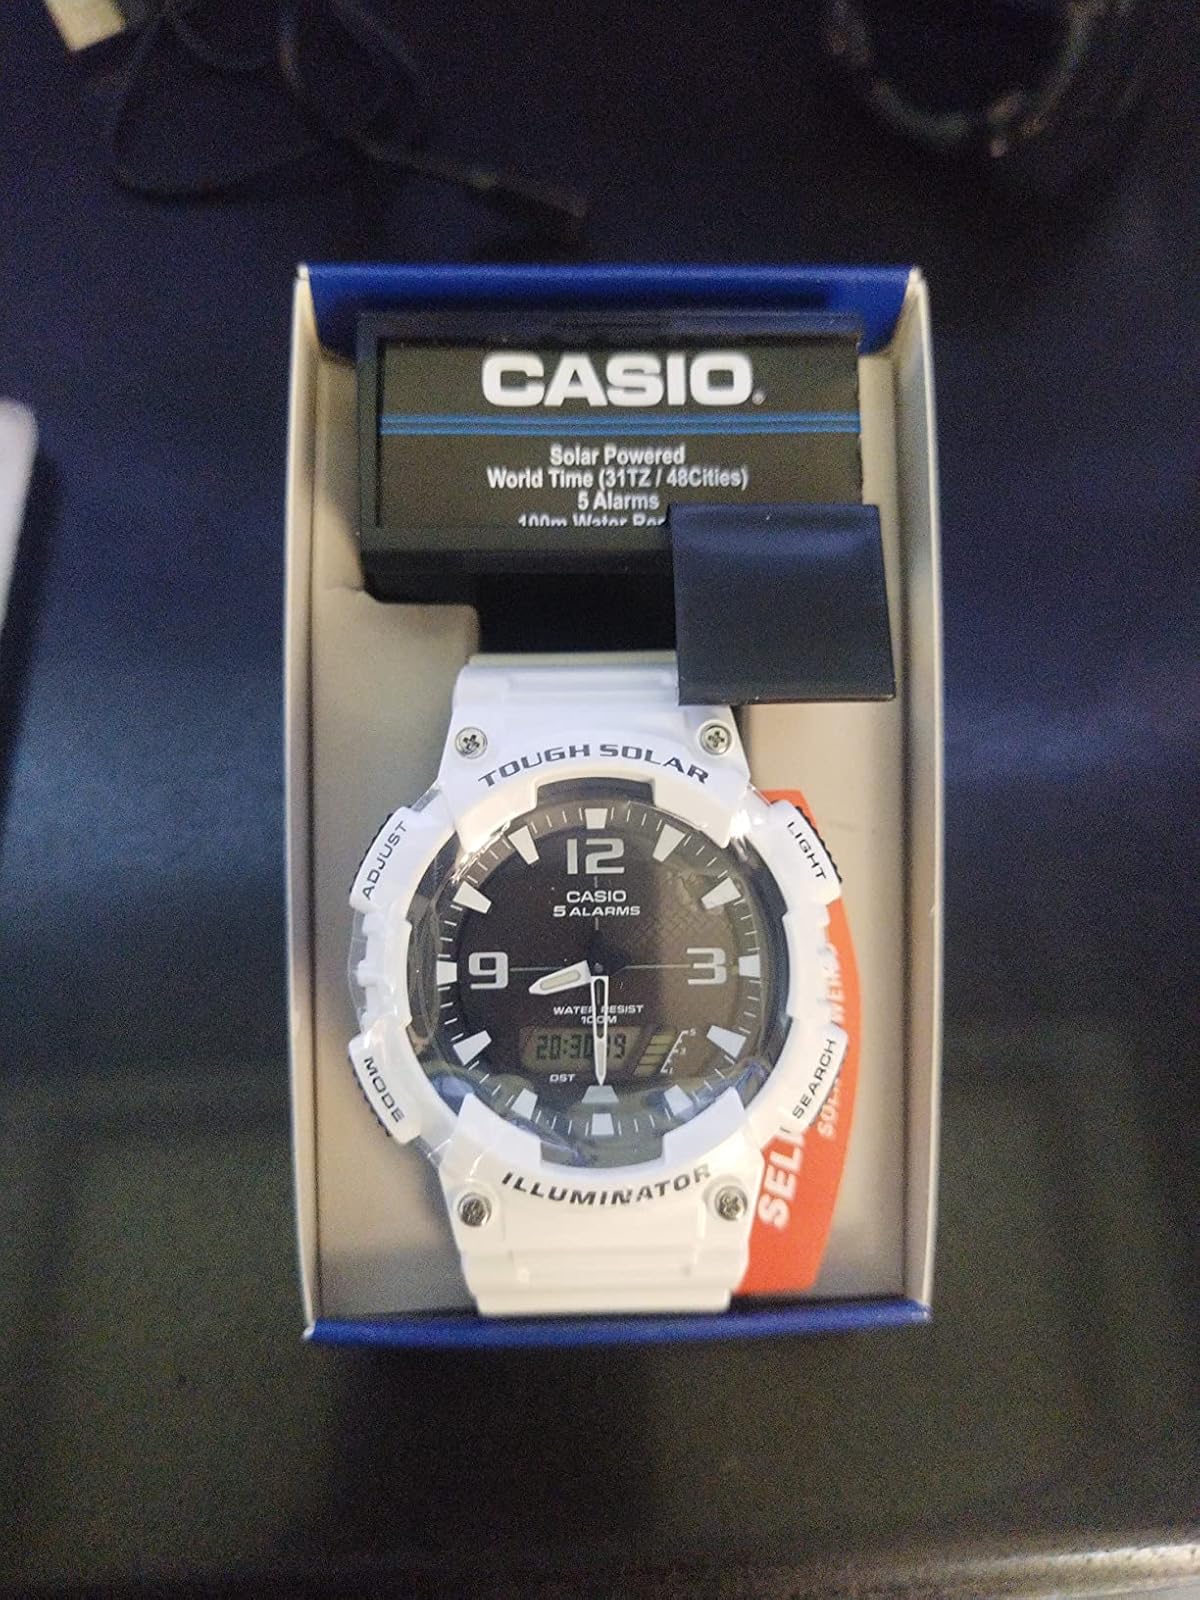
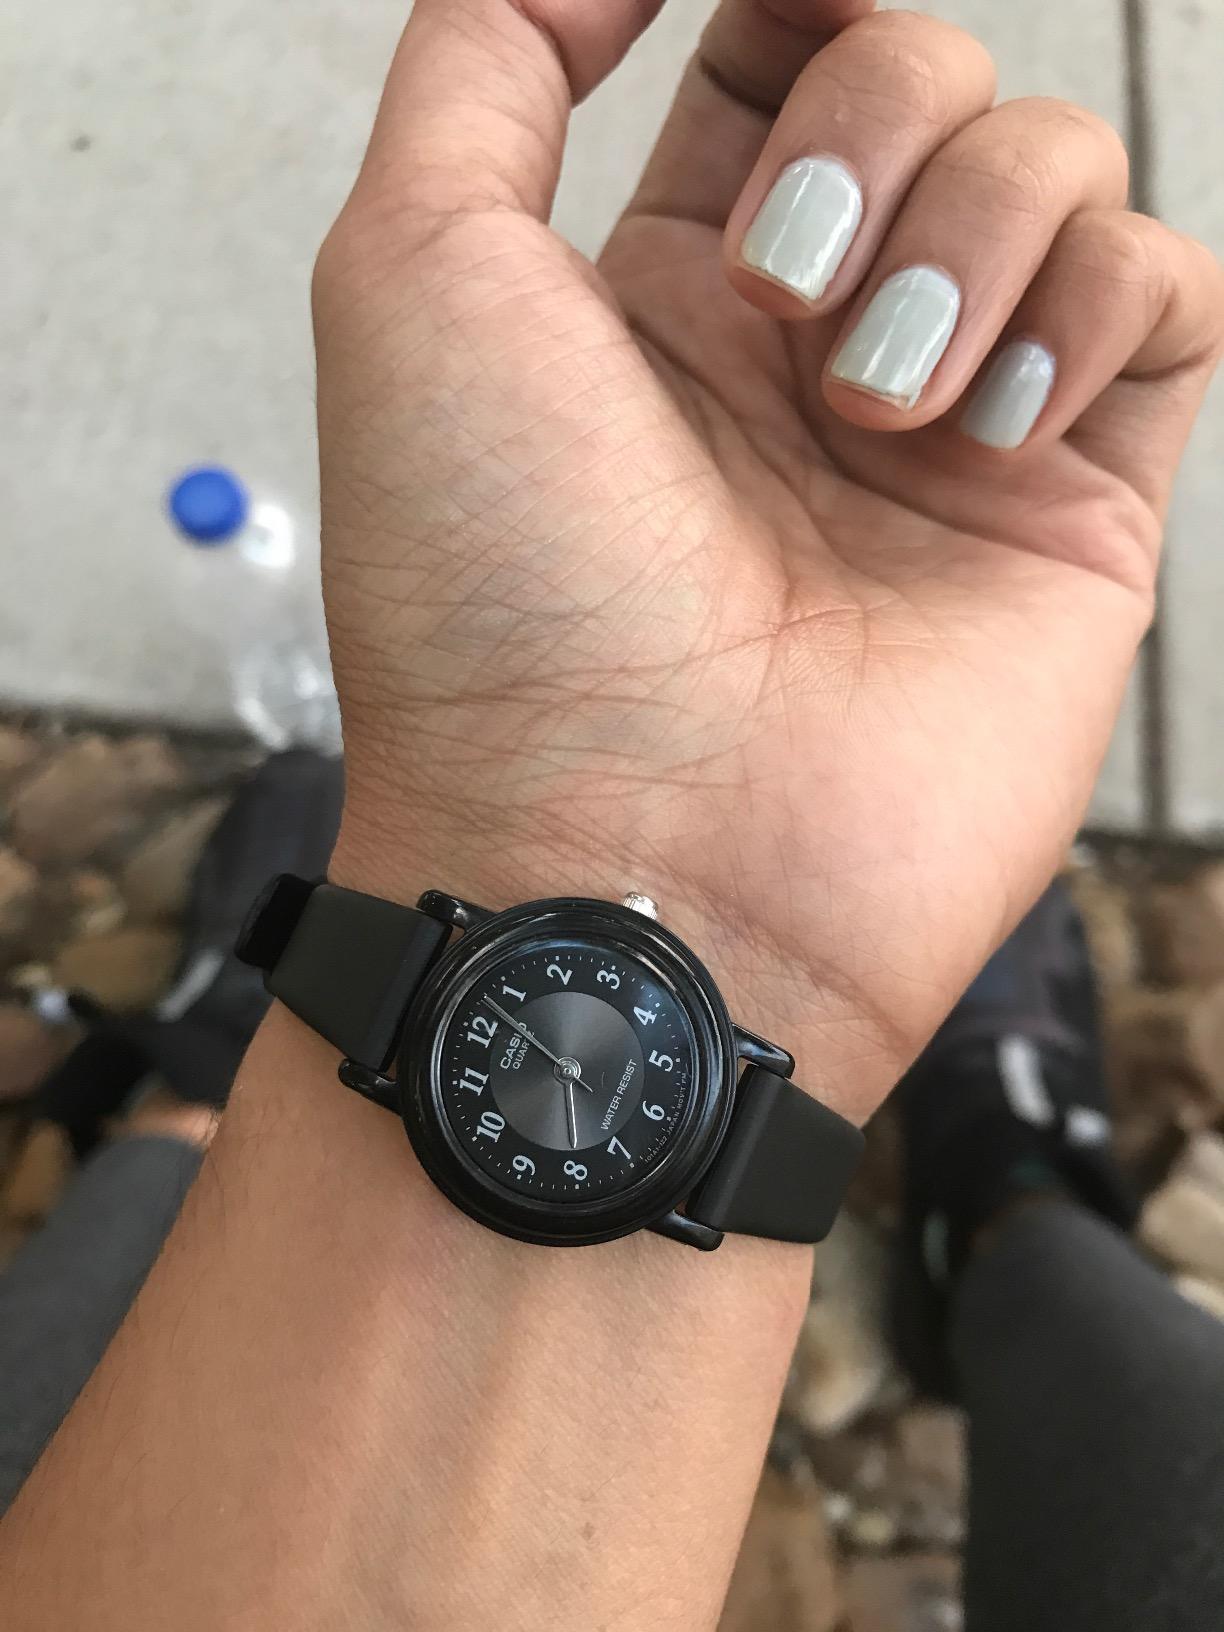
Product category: accessories_watch
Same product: no